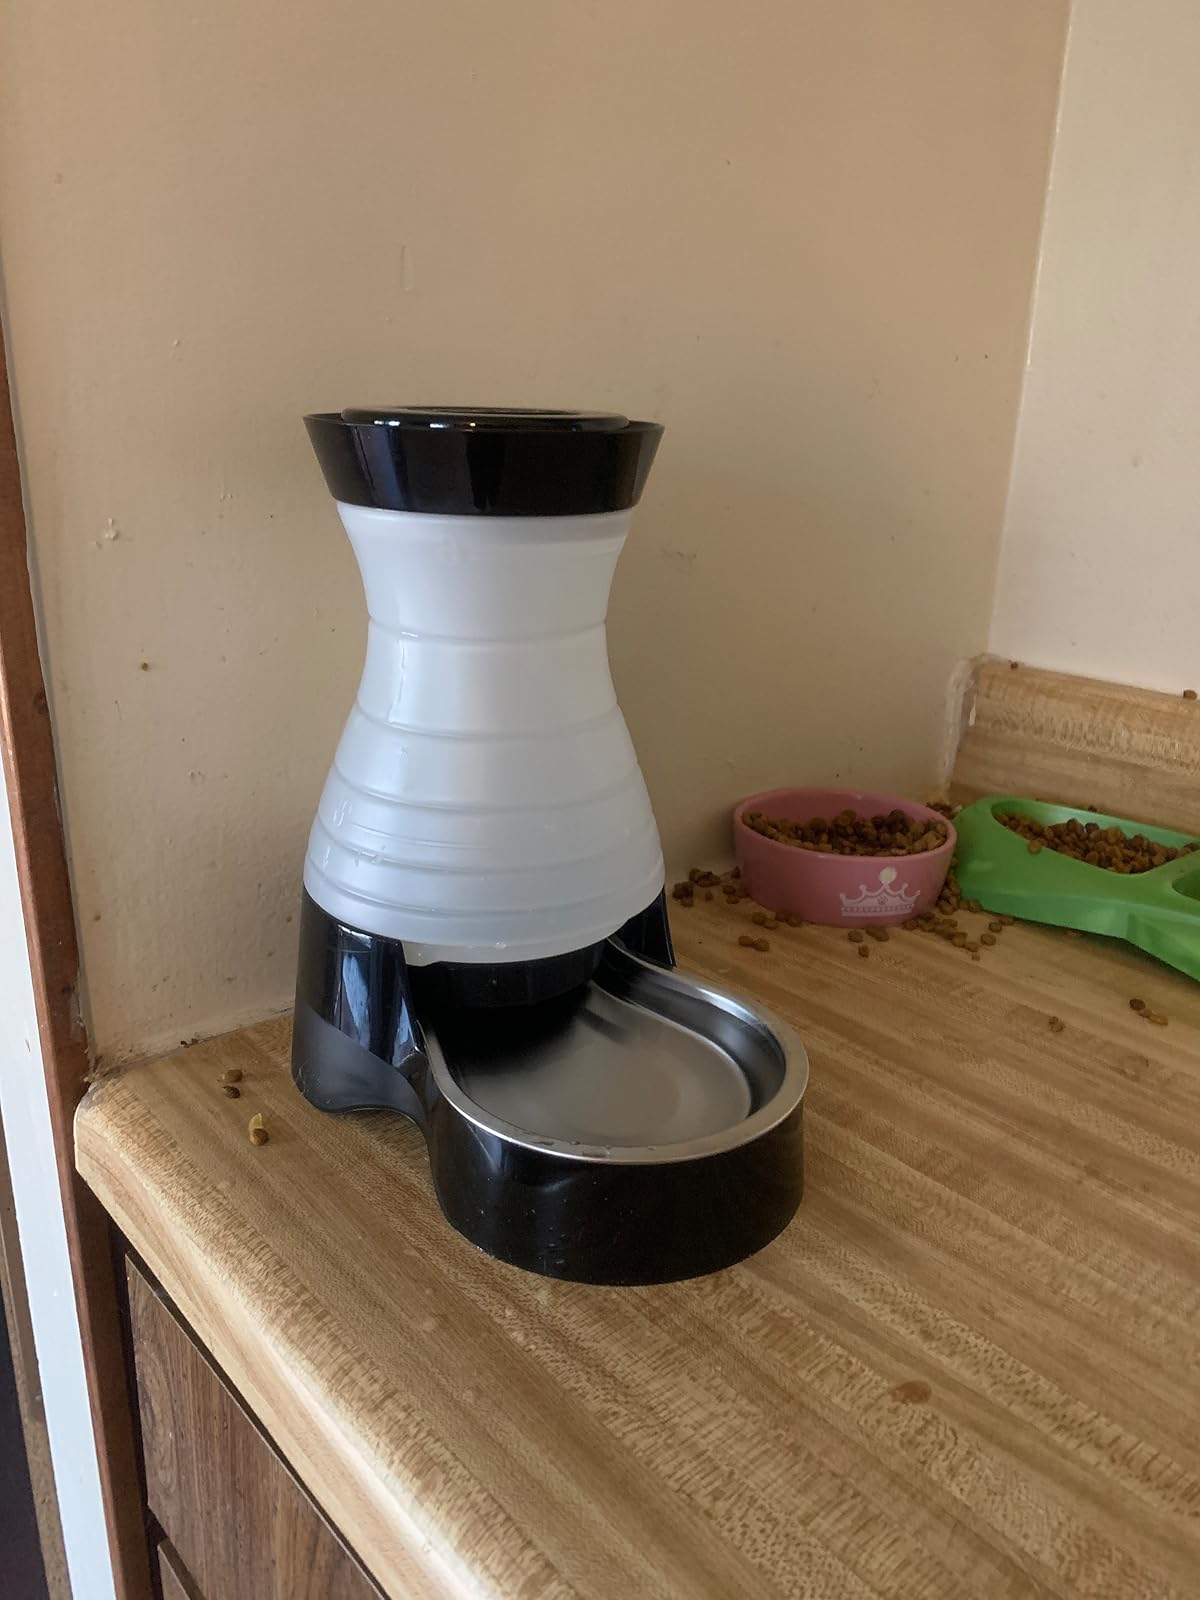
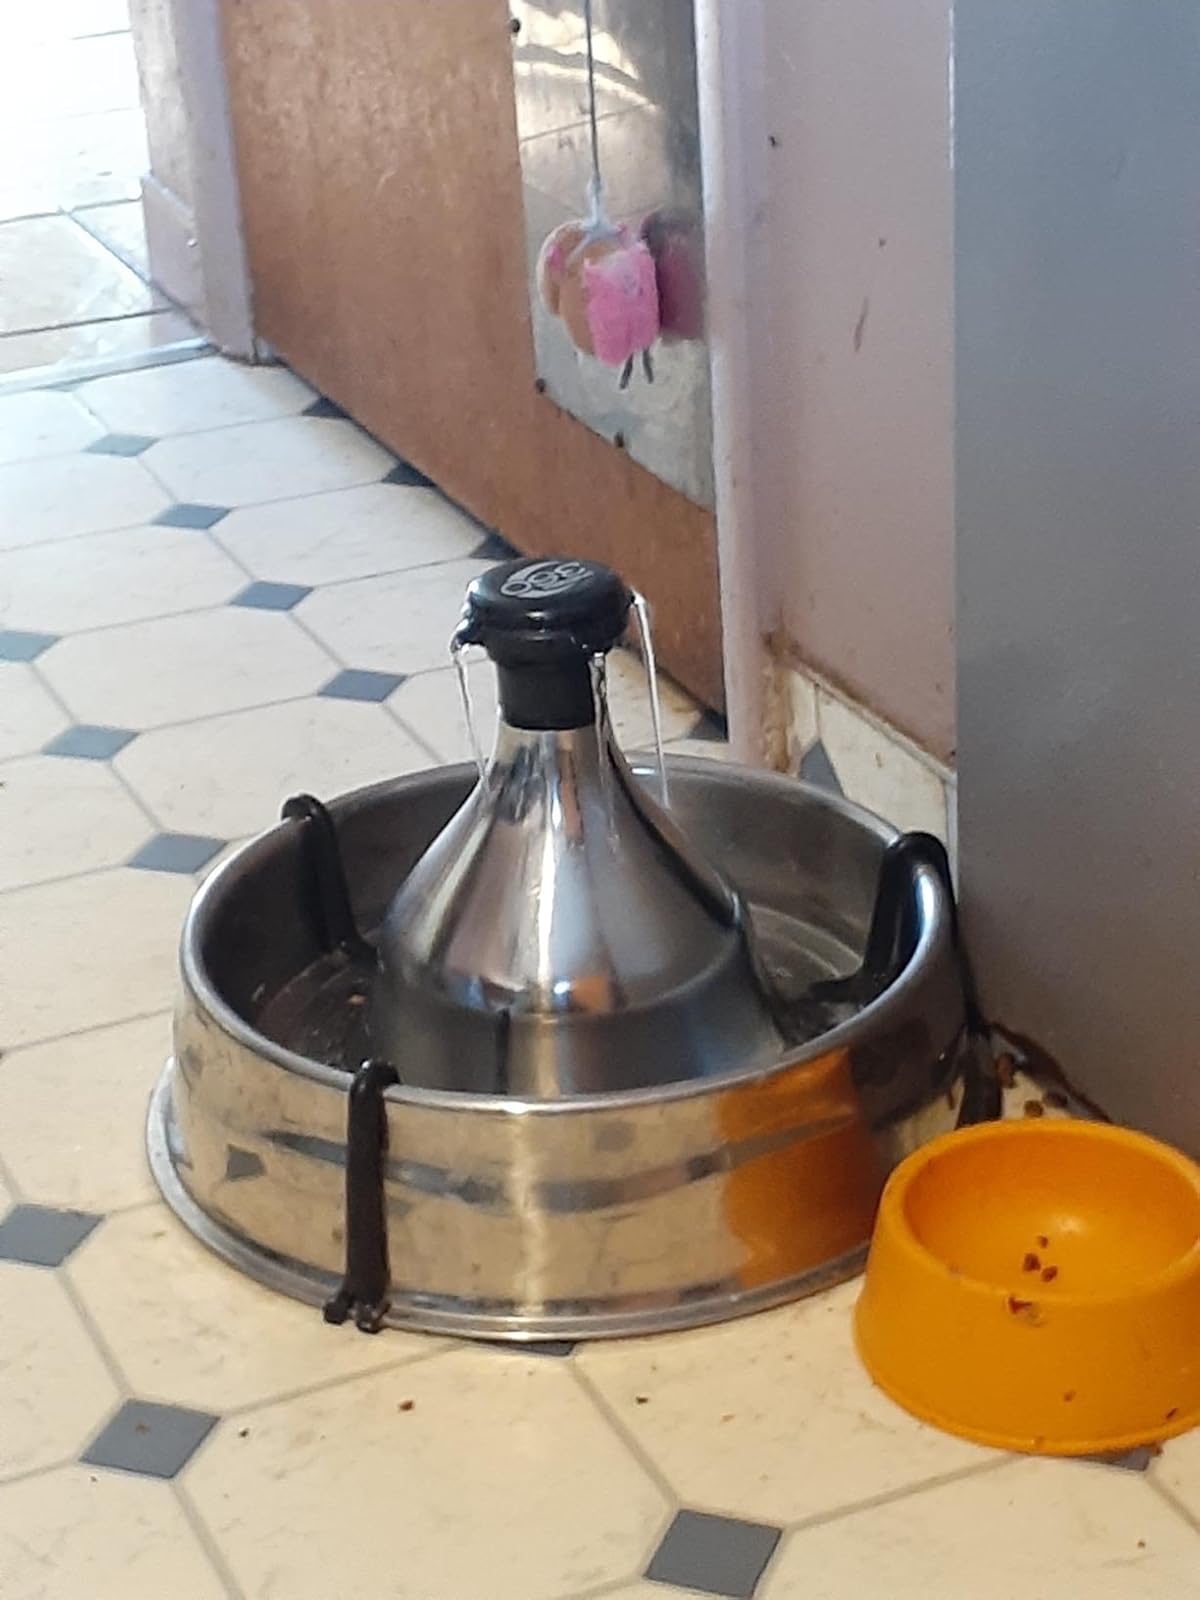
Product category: items_bowl
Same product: no